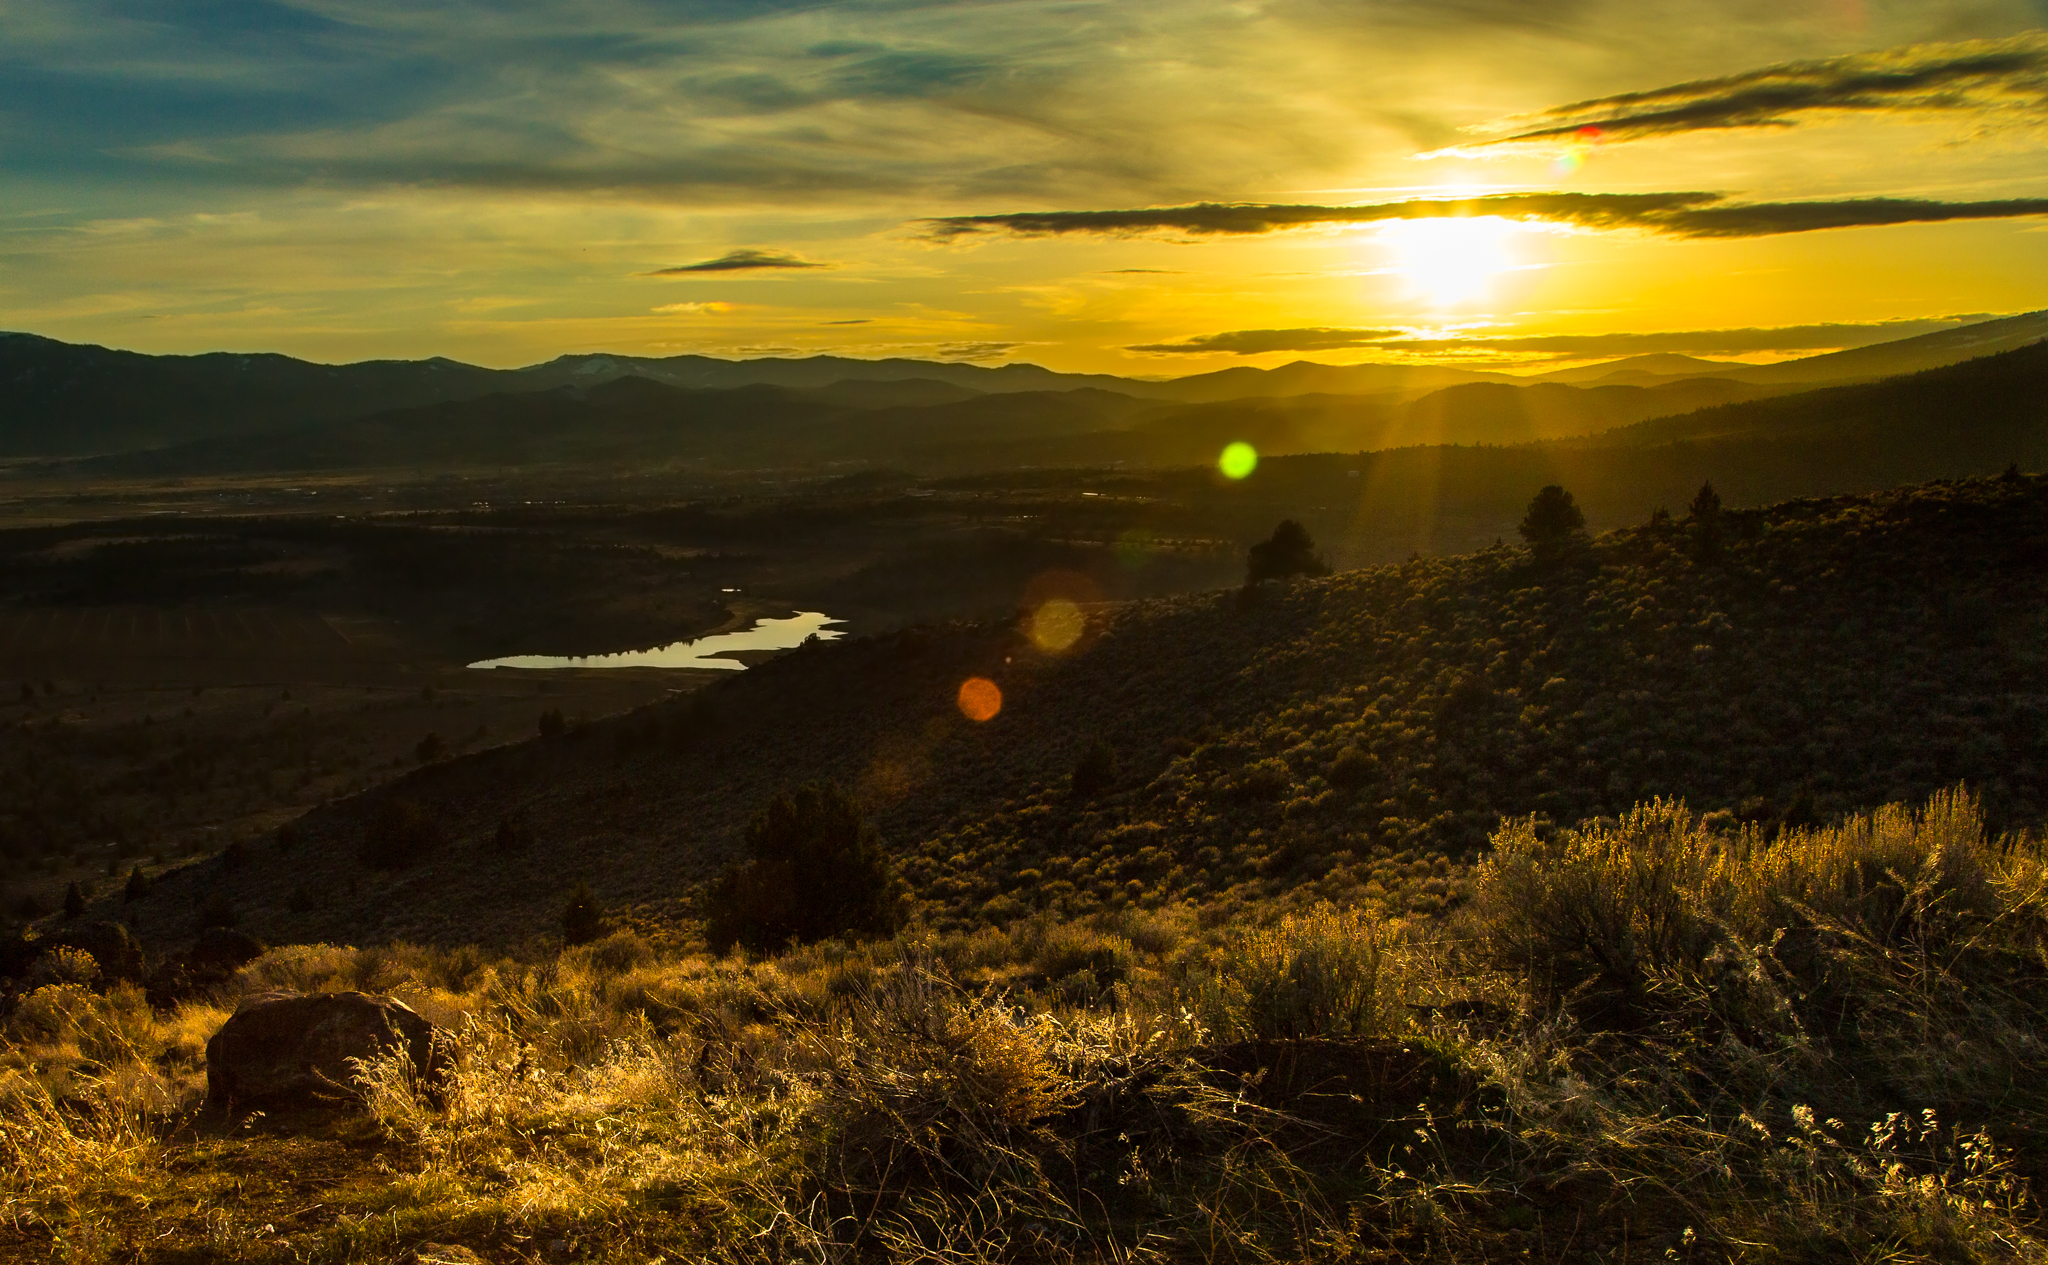
landscape, sea, coast, nature, horizon, wilderness, mountain, winter, cloud, sky, sun, sunrise, sunset, sunlight, morning, hill, lake, dawn, dusk, evening, autumn, scenery, california, hills, gold, mountains, rural area, vastness, atmospheric phenomenon, mountainous landforms